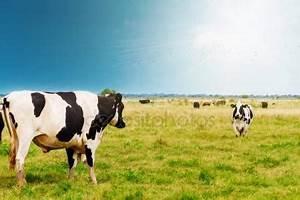
cow